Lantern

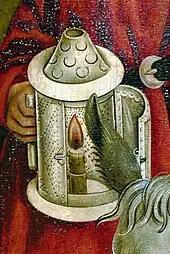
15th-century candle lantern from Germany, perforated metal

In 1417, the Mayor of London ordered that all homes must hang lanterns outdoors after nightfall during the winter months. This marked the first organized public street lighting. Lanterns have been used functionally, for light rather than decoration, since antiquity. Some used a wick in oil, while others were essentially protected candle-holders. Before the development of glass sheets, animal horns were scraped thin and flattened to create a translucent window.